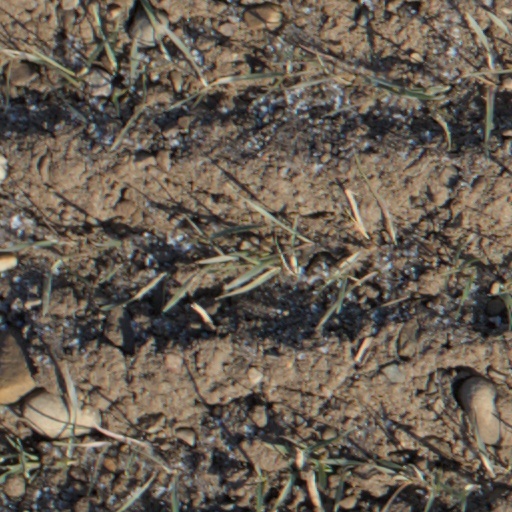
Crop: wheat